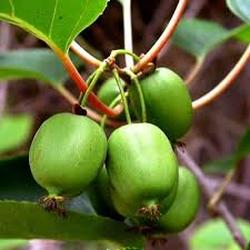
Label: Kiwi